Indian diaspora in Southeast Africa

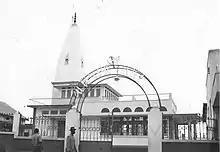

Indian trade activities and settlements in Southeast Africa may date back to the late 1st millennium CE. Muhammad al-Idrisi, an Arab geographer, records Indian settlements at Sofala (now present-day Mozambique) in the 12th century.